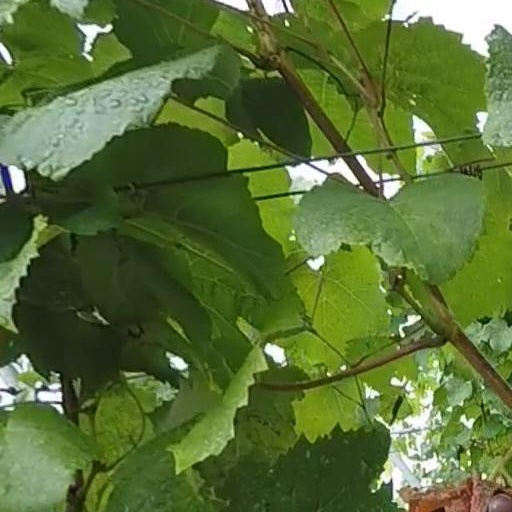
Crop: grape